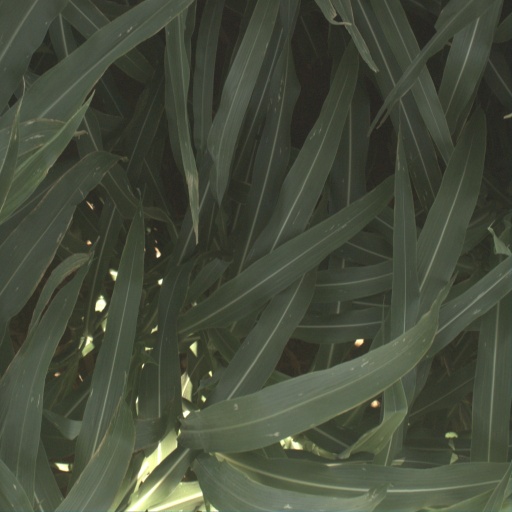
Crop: sorghum